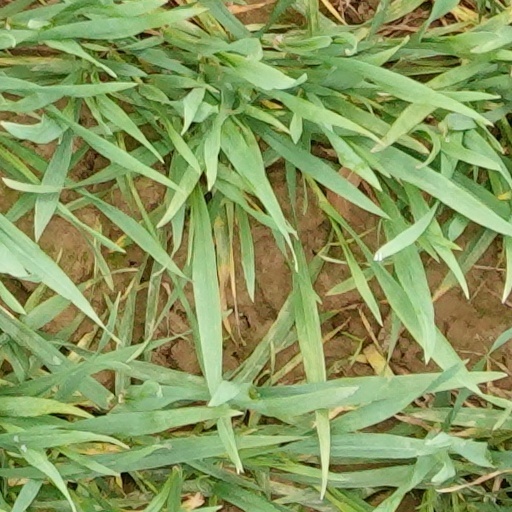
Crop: wheat